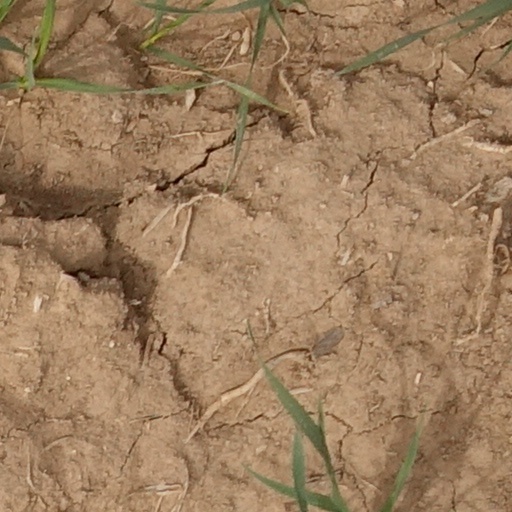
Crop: wheat